River Don, Yorkshire

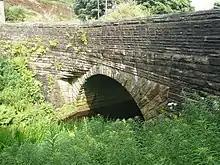
Dunford Bridge

The road bridge at the small hamlet of Dunford Bridge carries the unclassified Windle Edge Road across the River Don. The source of the Don is about to the west and the retaining dam of Winscar Reservoir is to the west. The road bridge is below the surface level of the water in the reservoir.